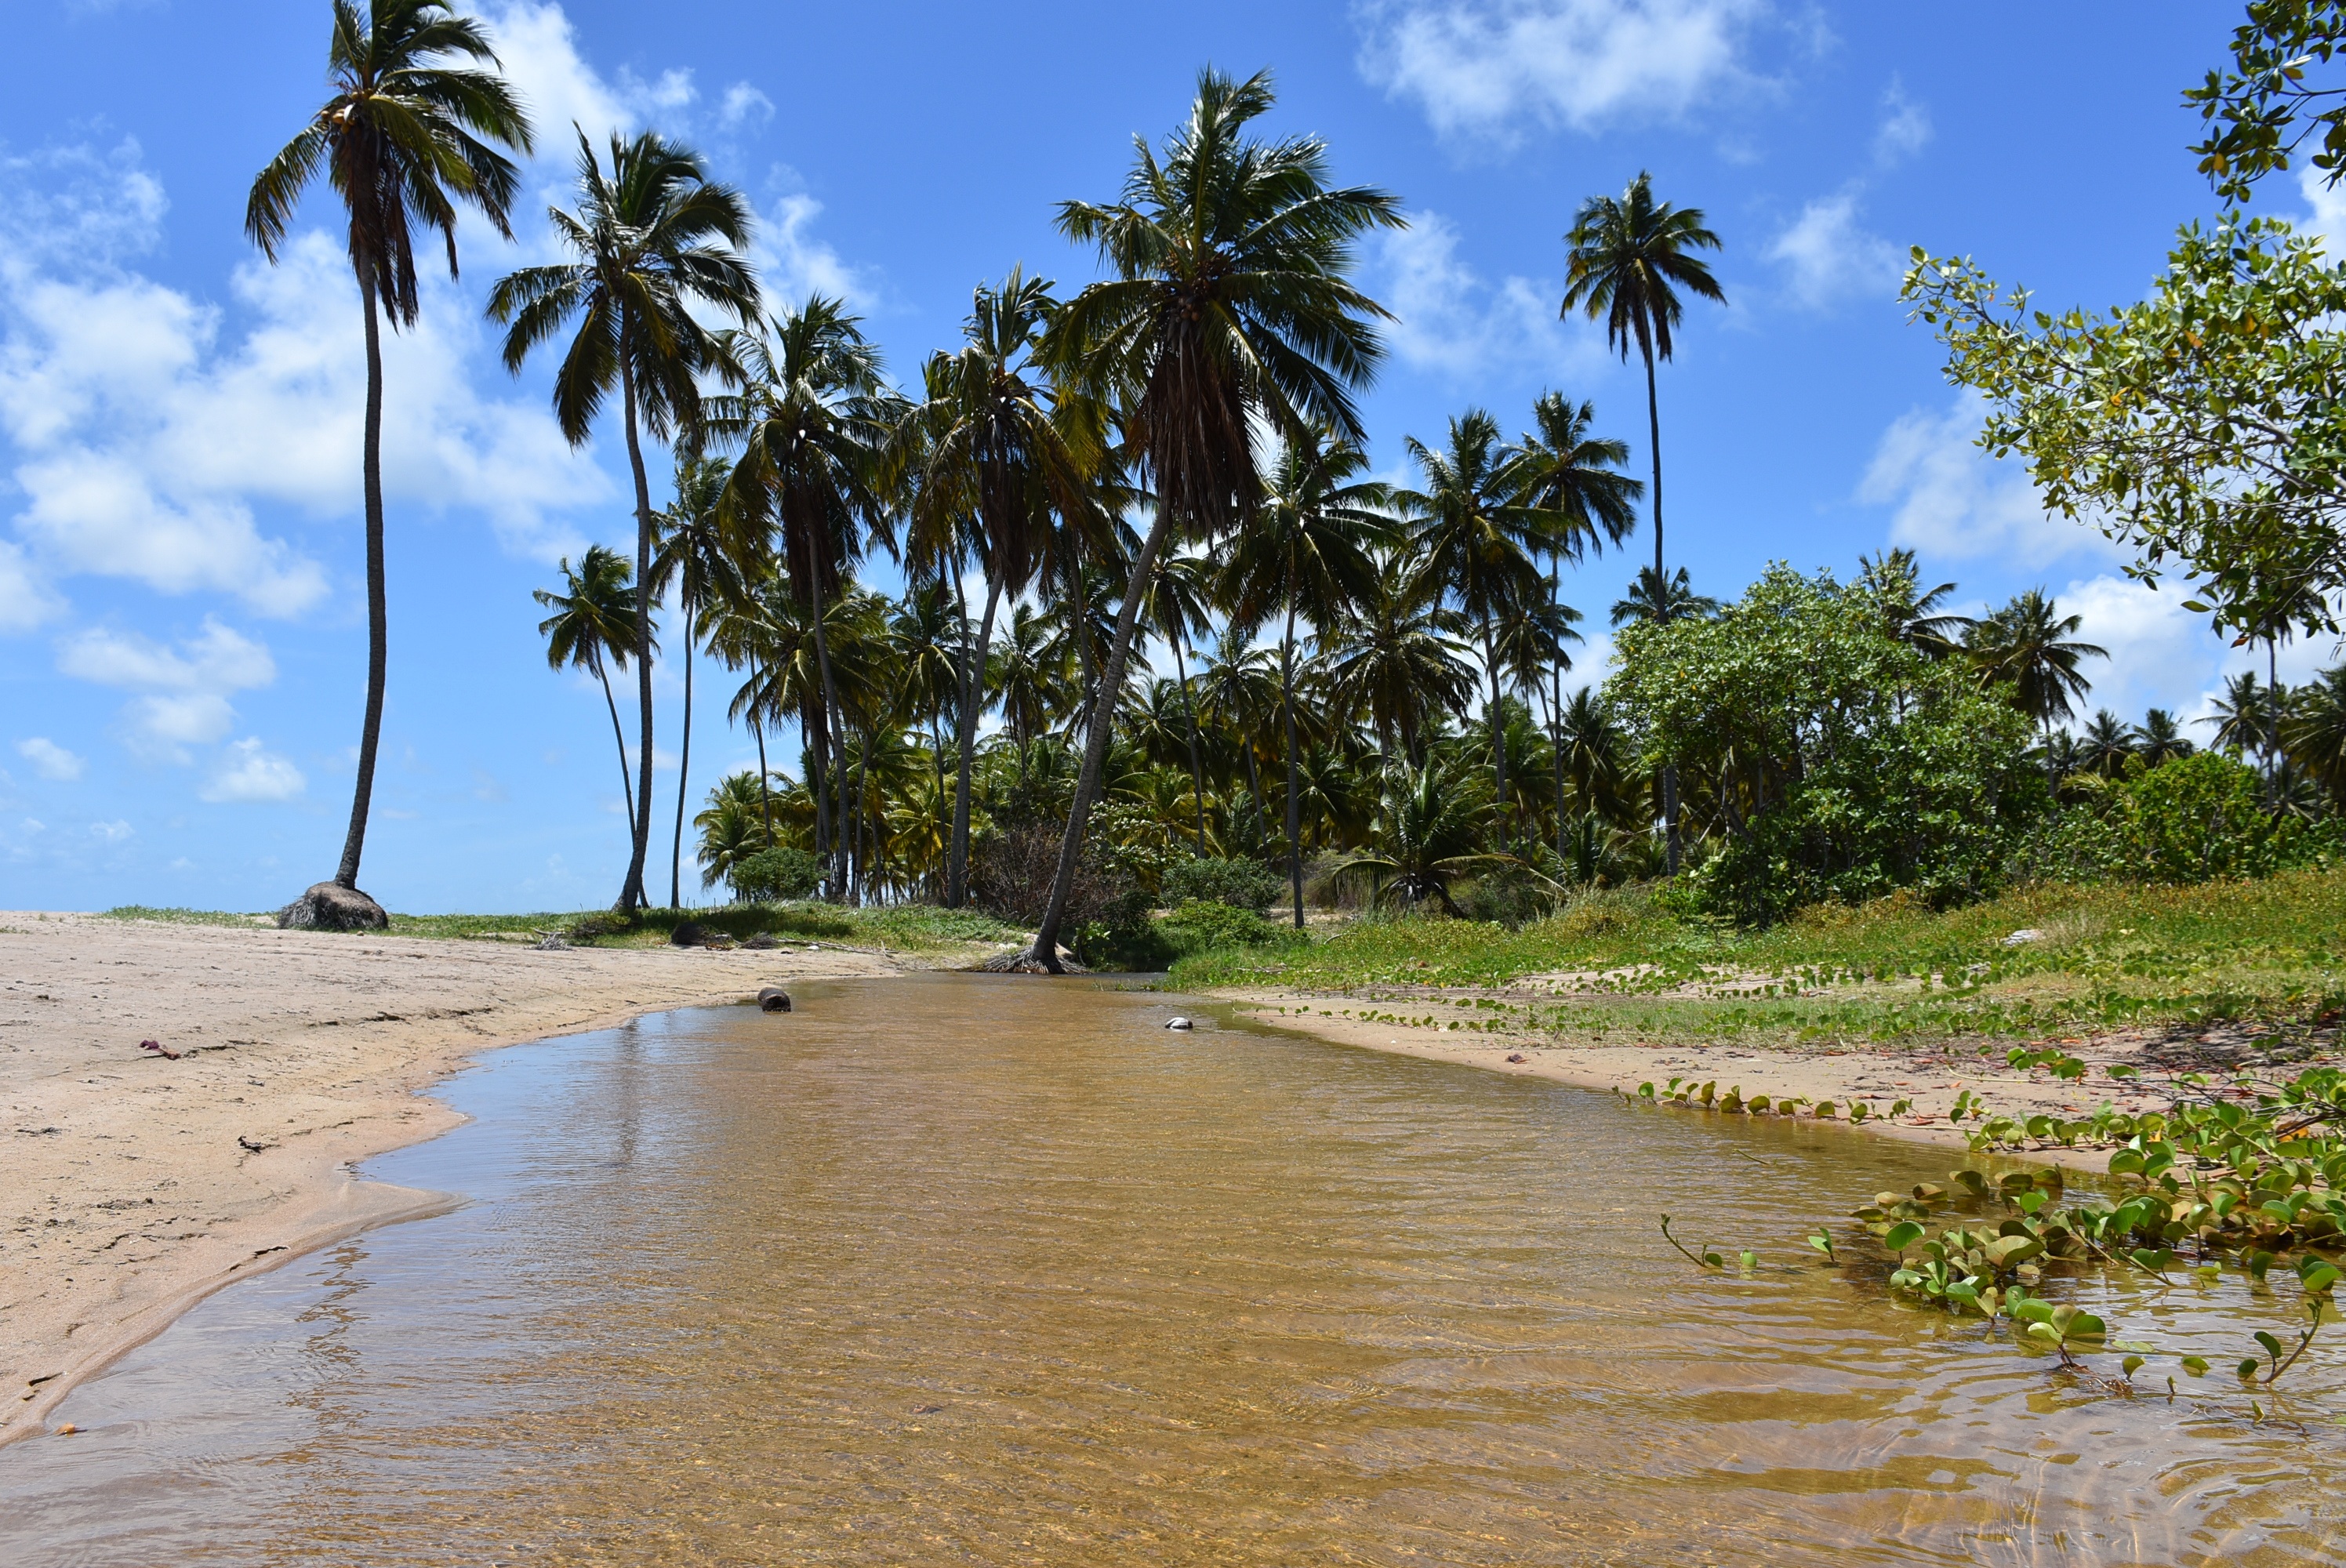
beach, sea, coast, tree, shore, river, vacation, jungle, bay, body of water, mar, habitat, tropics, landform, natural environment, geographical feature, arecales, the coast of alagoas